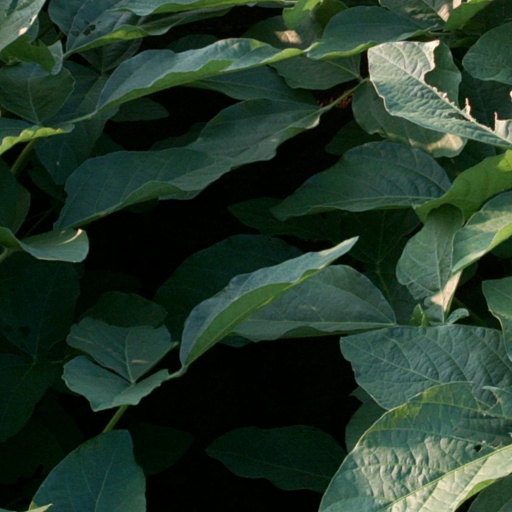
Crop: soybean